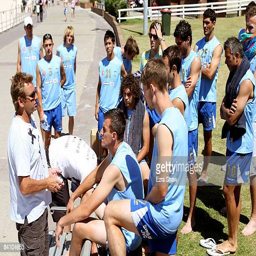
football player speaks to his team during the start of a recovery session